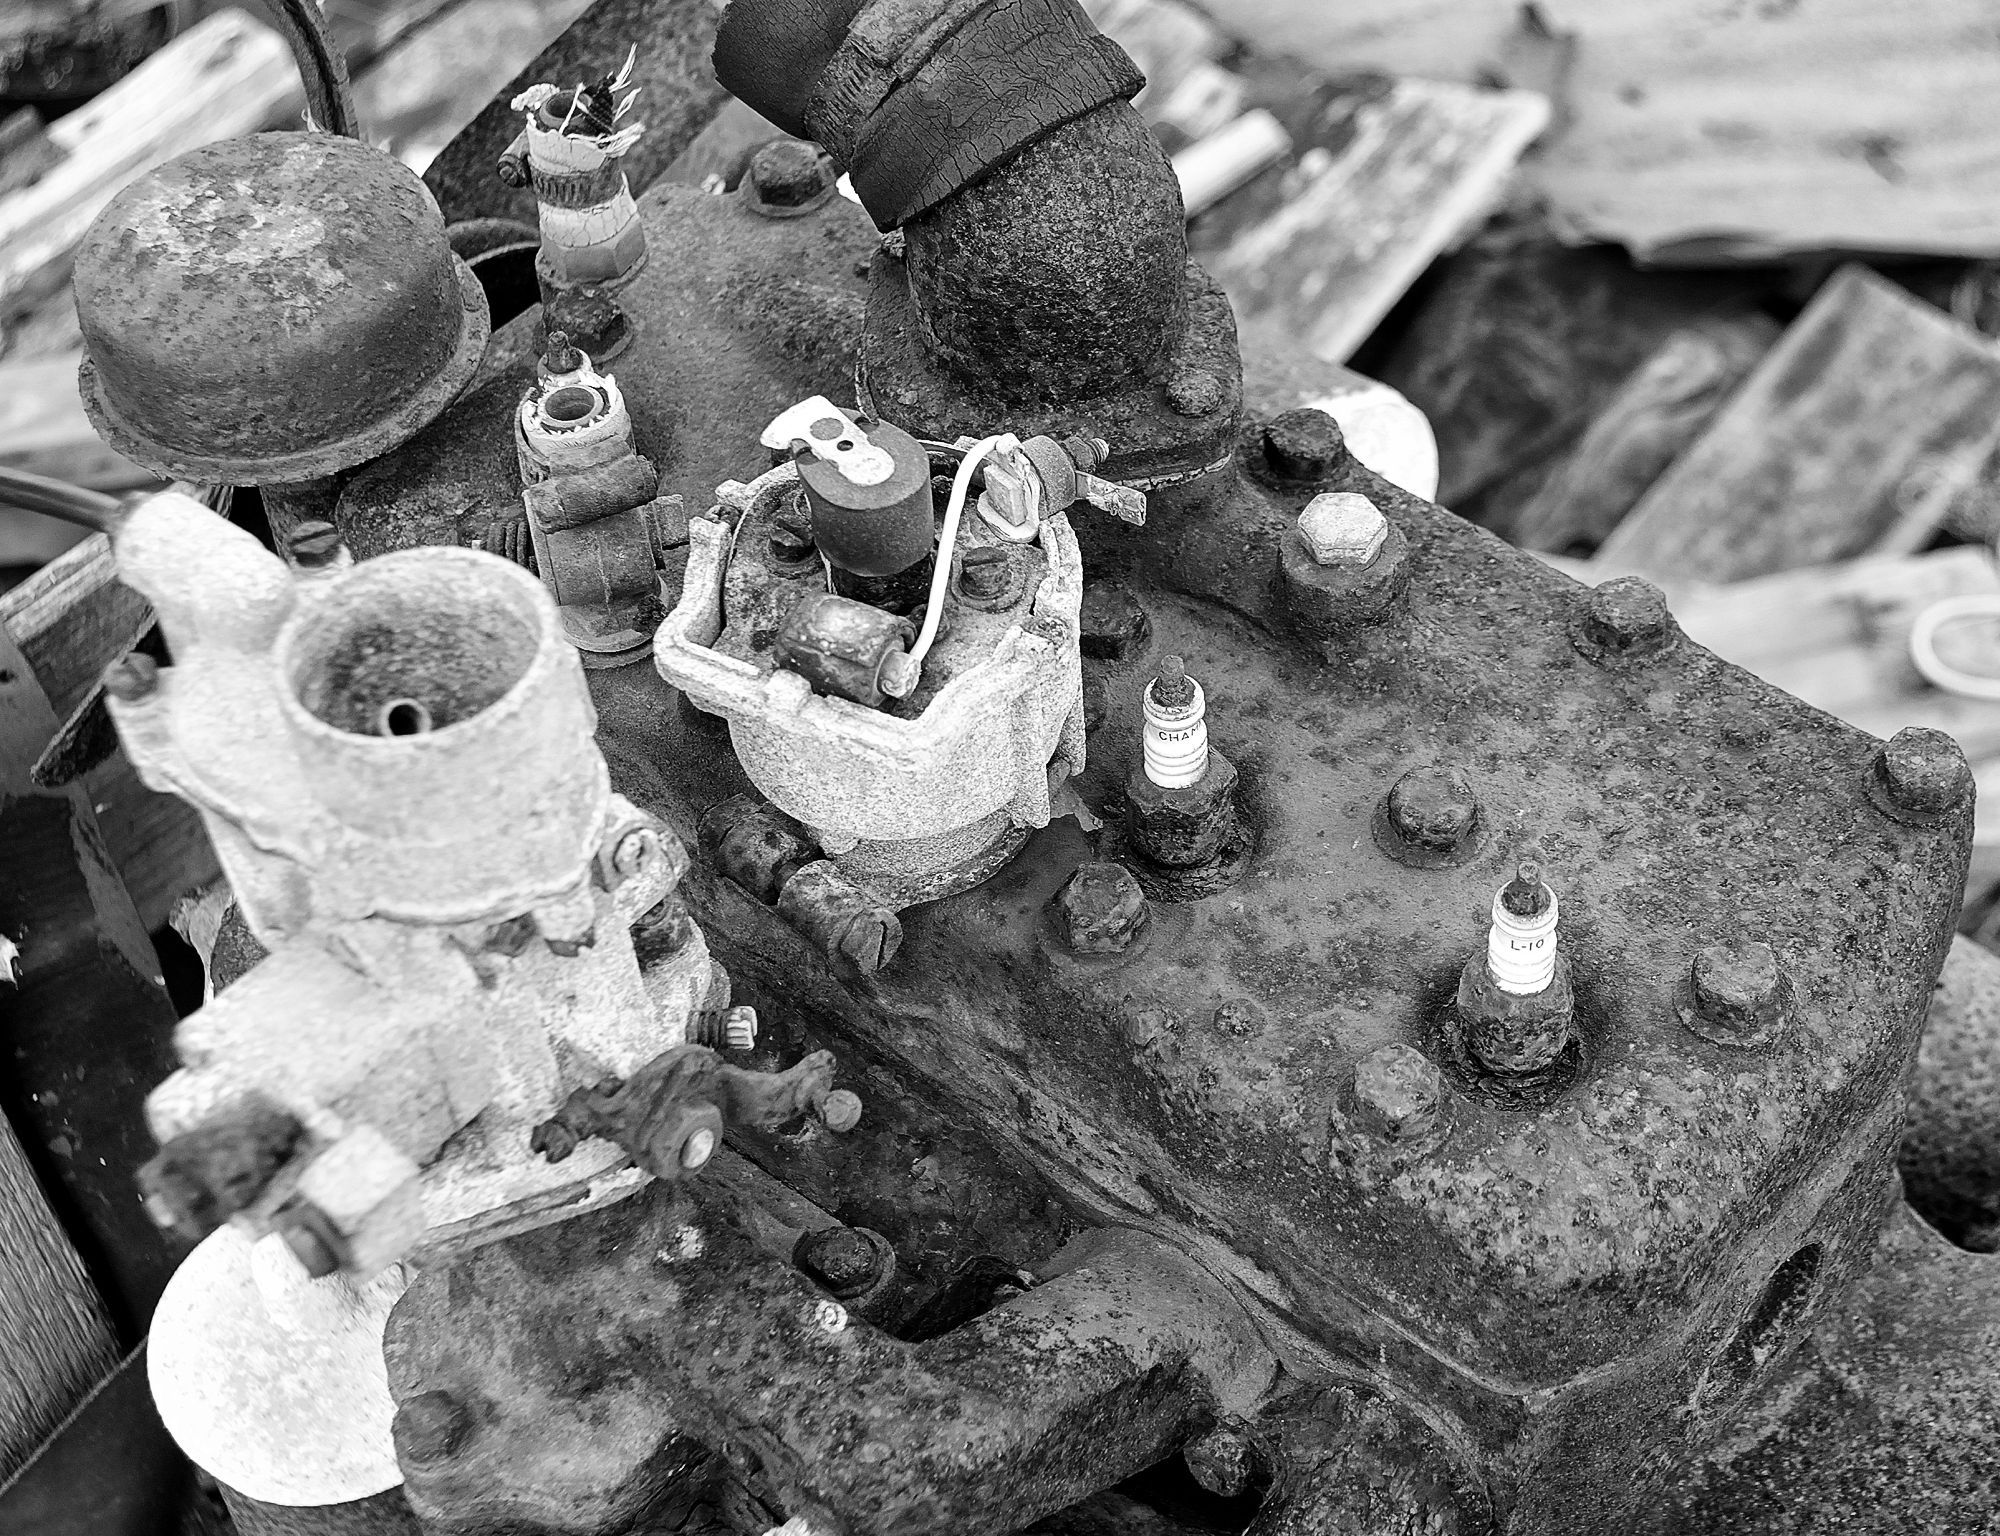
Rusty Old Engine
An old engine, rusted and disassembled, on the ground there are unclear woods and the picture is shown in black and white
An extreme close up, somber mood showcasing the passage of time, deserted atmosphere suggesting antiquity, bright natural daylight highlighting details, photographic style focusing on details and surface texture, black and white colors
Labels: Machine, Motor, Engine, Ammunition, Grenade, Weapon, Corrosion, Rust, Coil, Rotor, Spiral, Unclear woods
Camera: NIKON CORPORATION NIKON D5200
Aperture: F5.6
Exposure: 1/90 sec
ISO: 250
Focal length: 35.0 mm